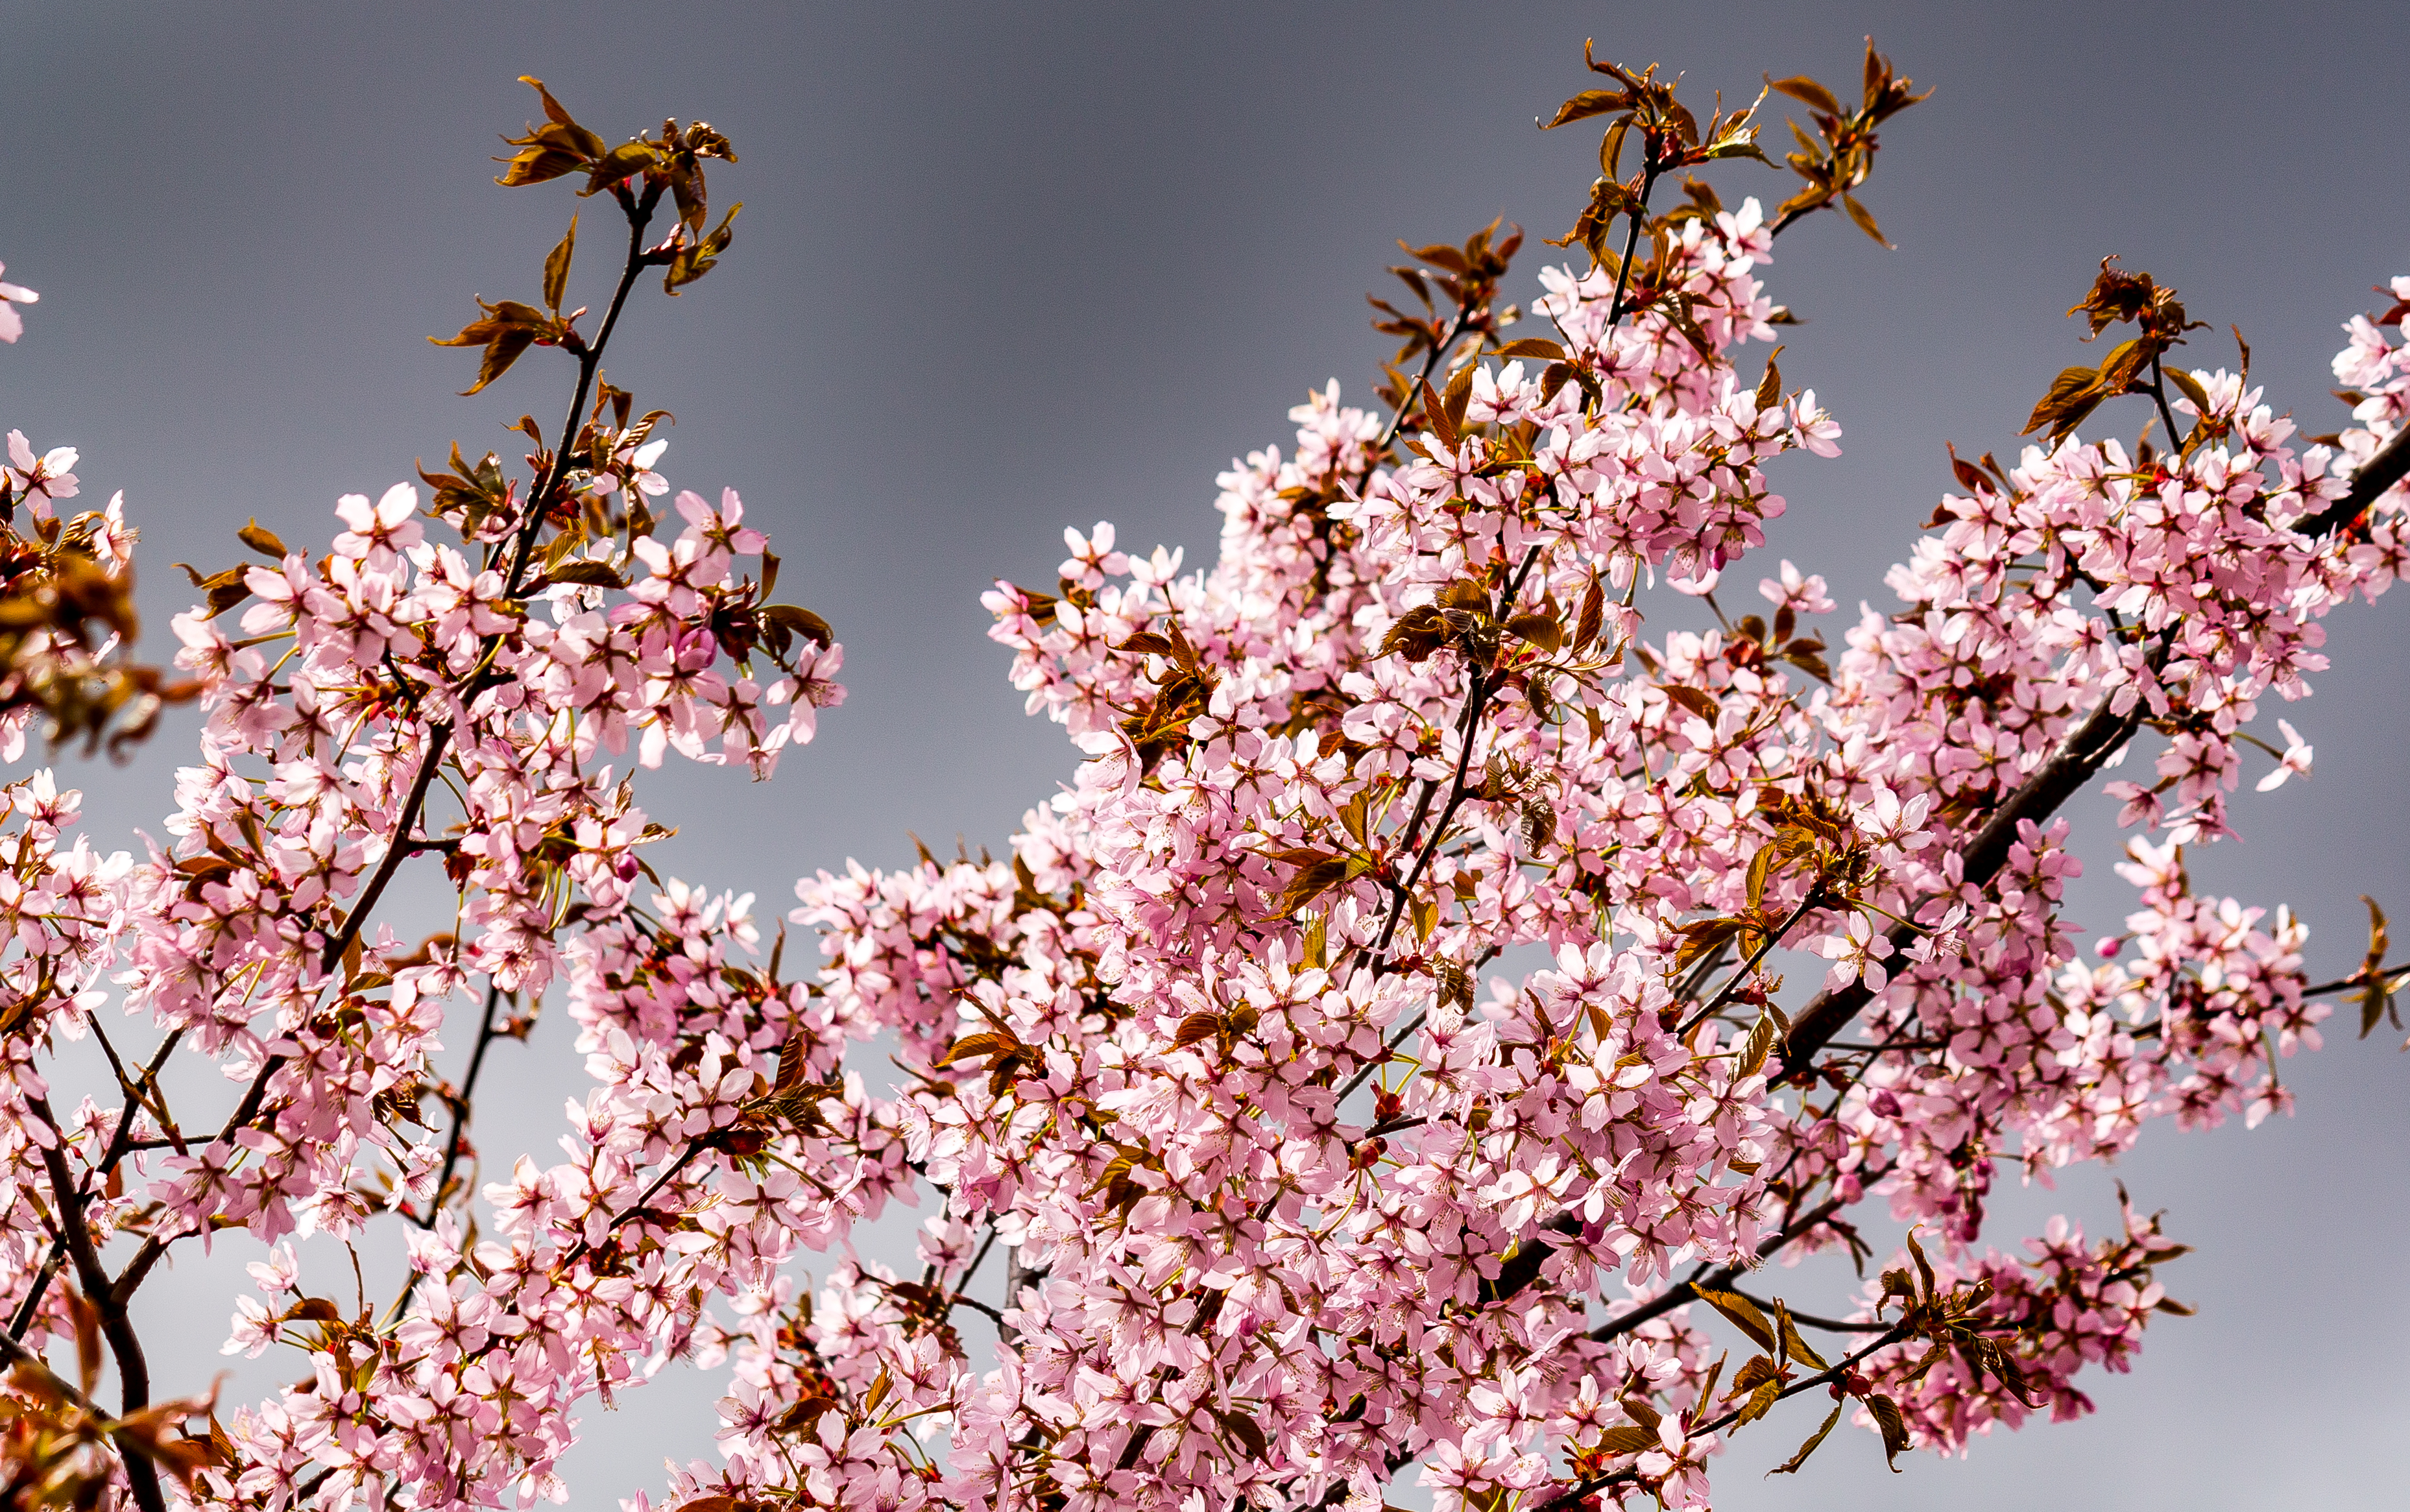
tree, branch, blossom, plant, flower, petal, food, spring, produce, flora, season, cherry blossom, 2015, blossoms, finland, helsinki, sakura, cherry, flowering plant, hanami, roihuvuori